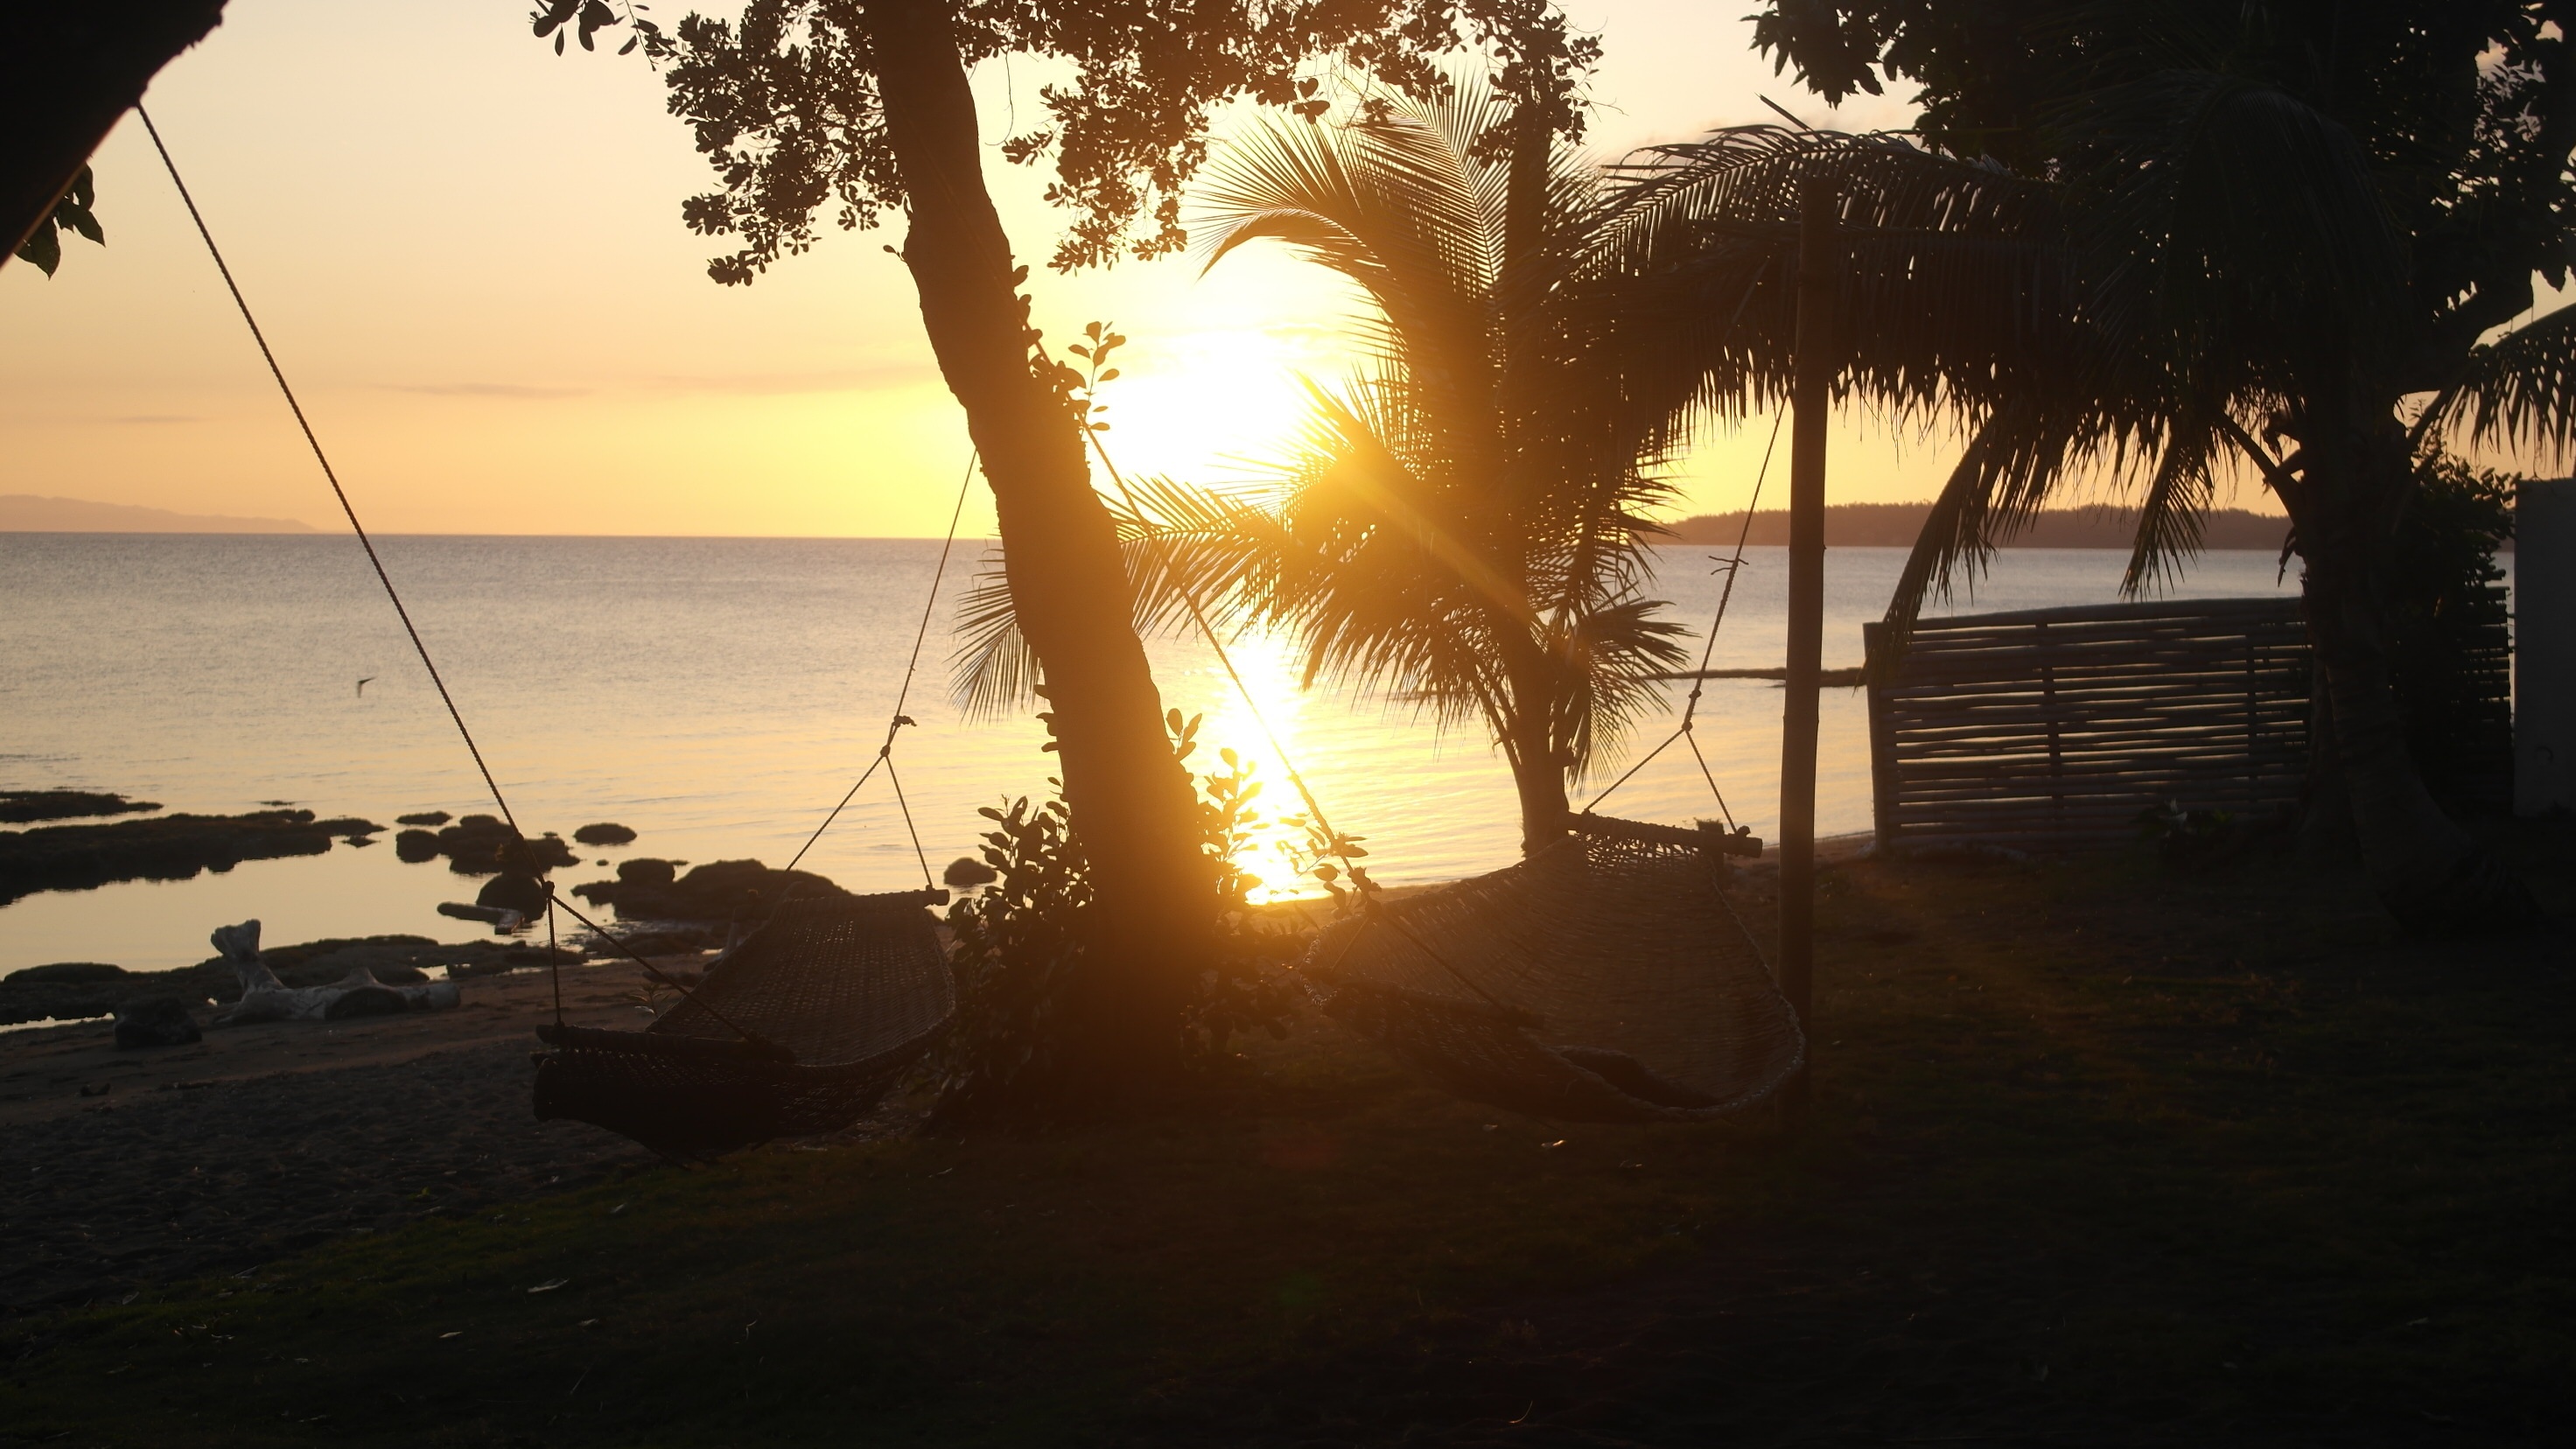
beach, landscape, sea, nature, light, sun, sunrise, sunset, sunlight, morning, dawn, summer, vacation, travel, dusk, asian, evening, scenic, tropical, island, philippines, sorsogon